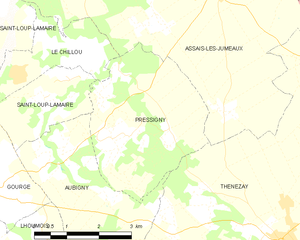
Carte des communes françaises Pressigny